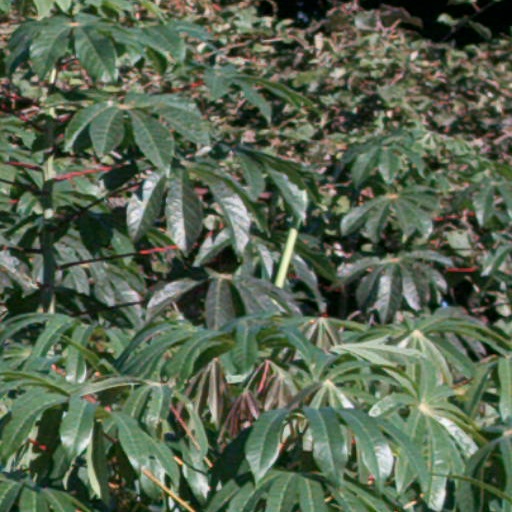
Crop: cassava